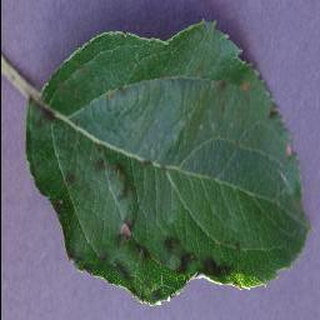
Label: apple_apple_scab